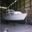
Label: ship